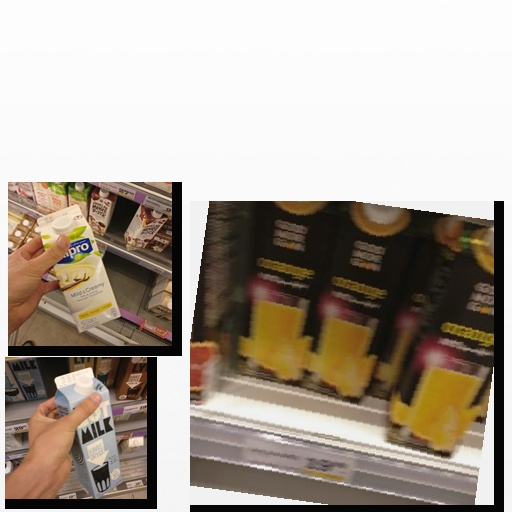
Food items: oat_milk, vanilla_soyghurt, orange_juice